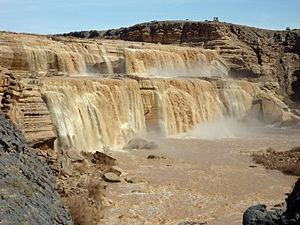
Grand Falls est un système de cascades naturelles situé à 48 kilomètres au nord-est de Flagstaff, en Arizona, dans le Painted Desert de la nation Navajo.